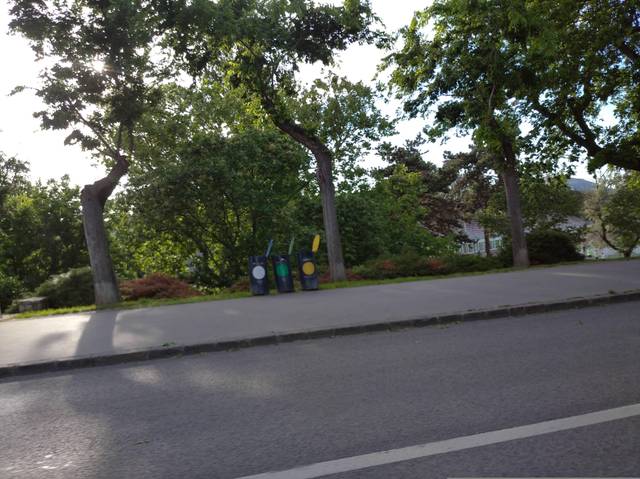
Region: Hungary
Coordinates: 47.517, 19.044